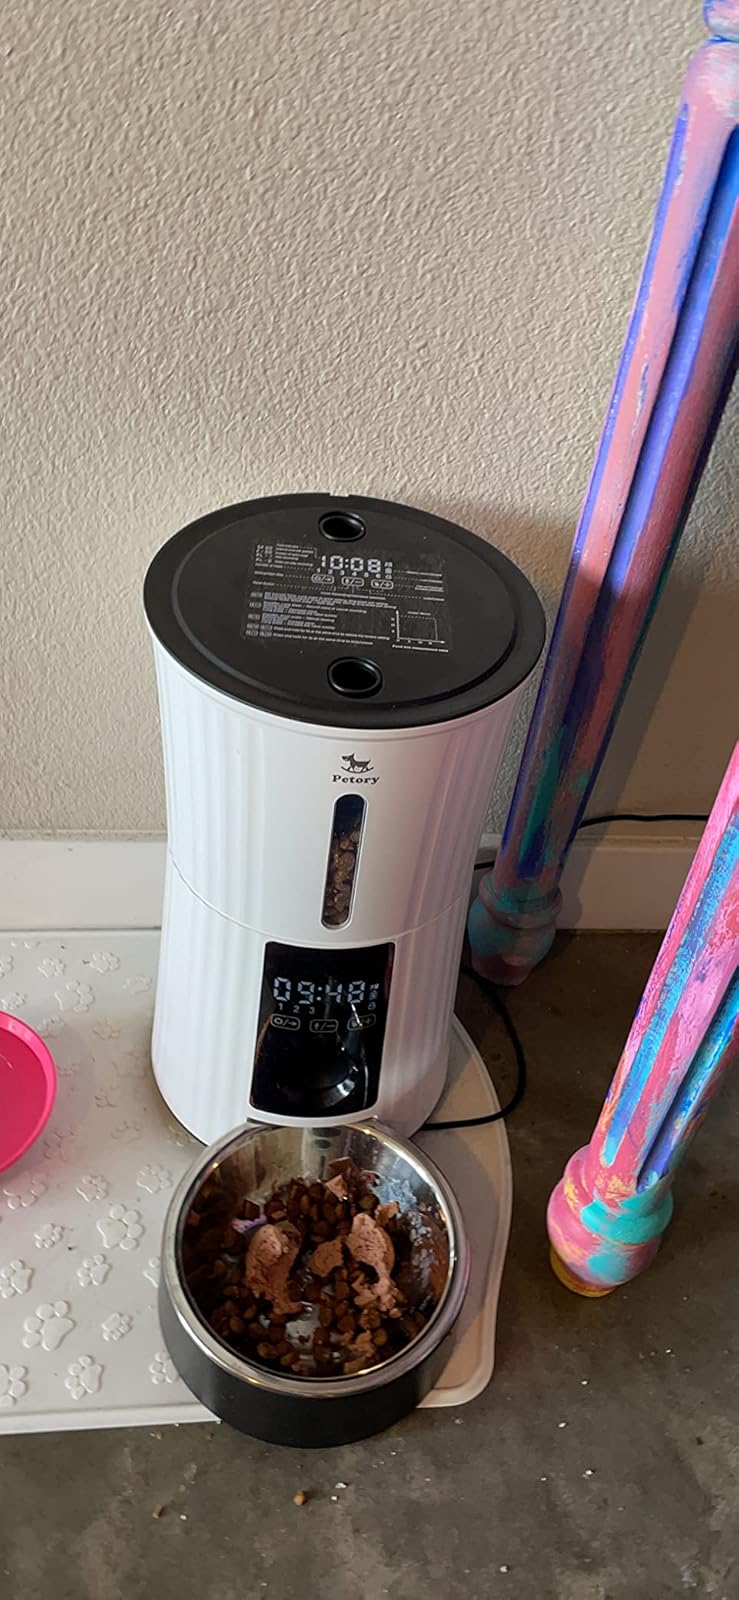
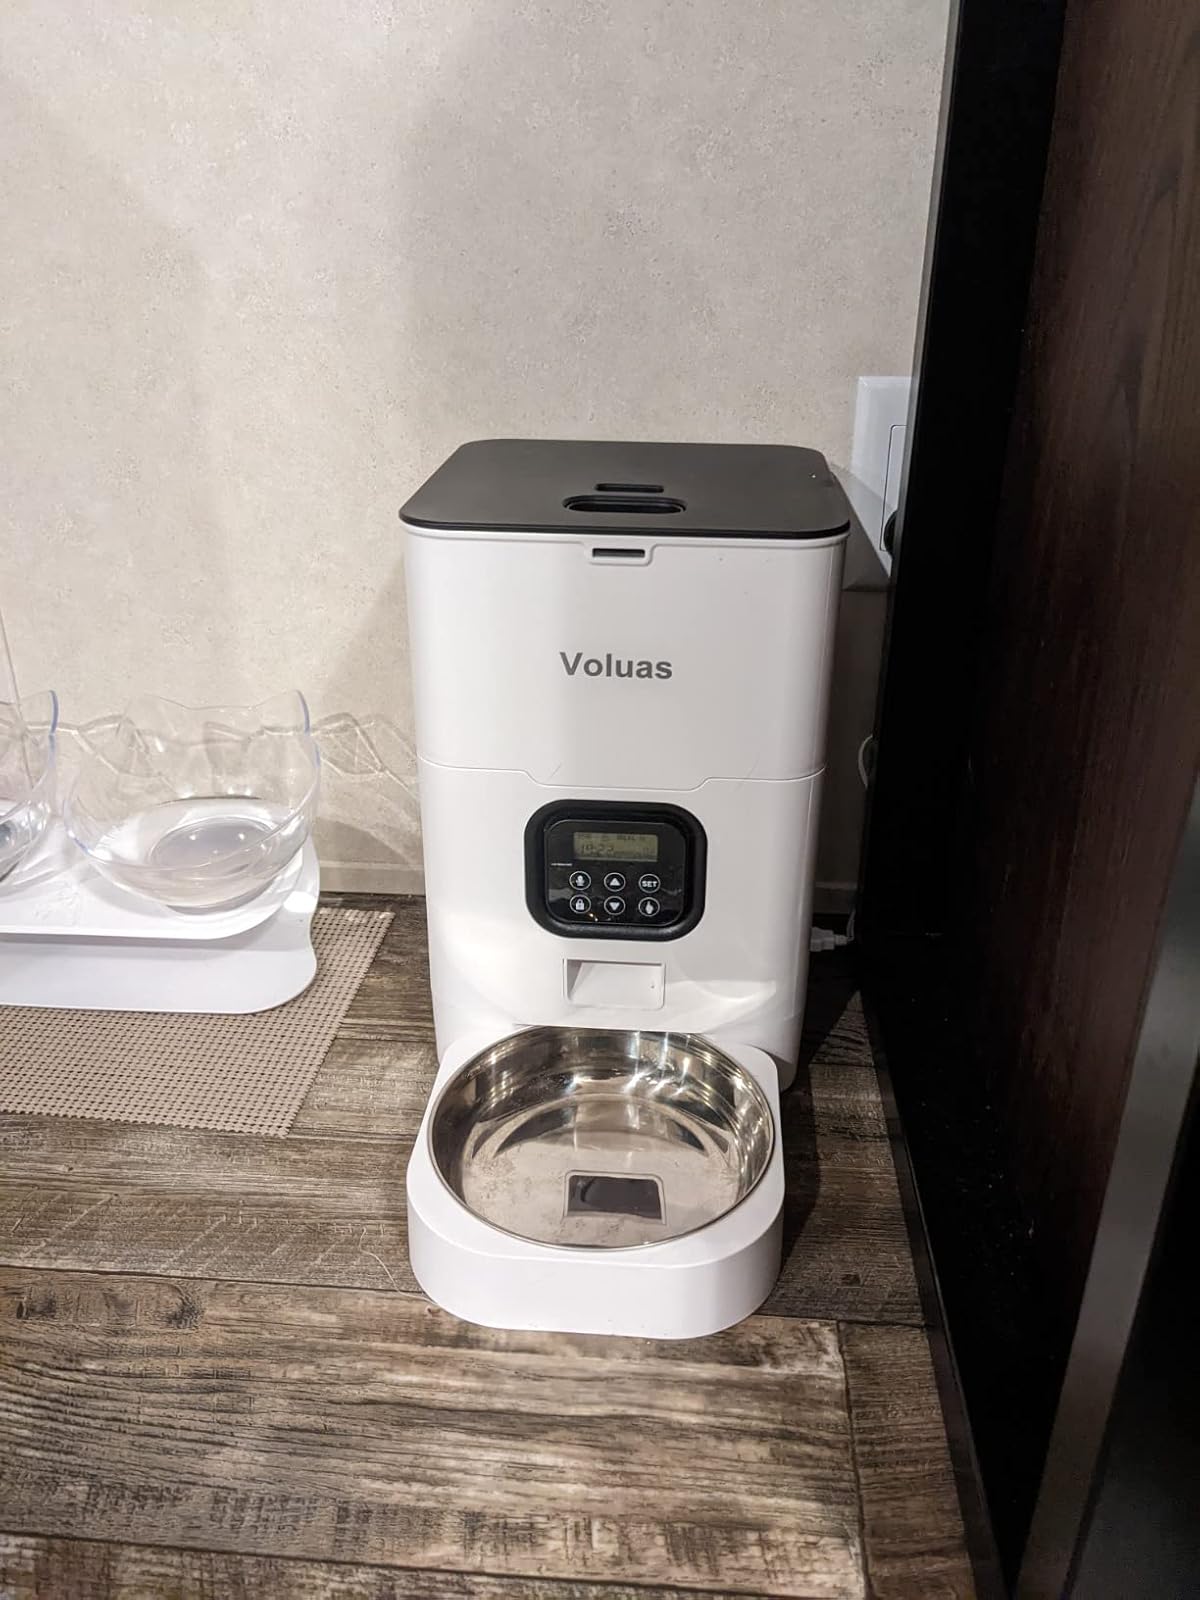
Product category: items_feeder
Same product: no